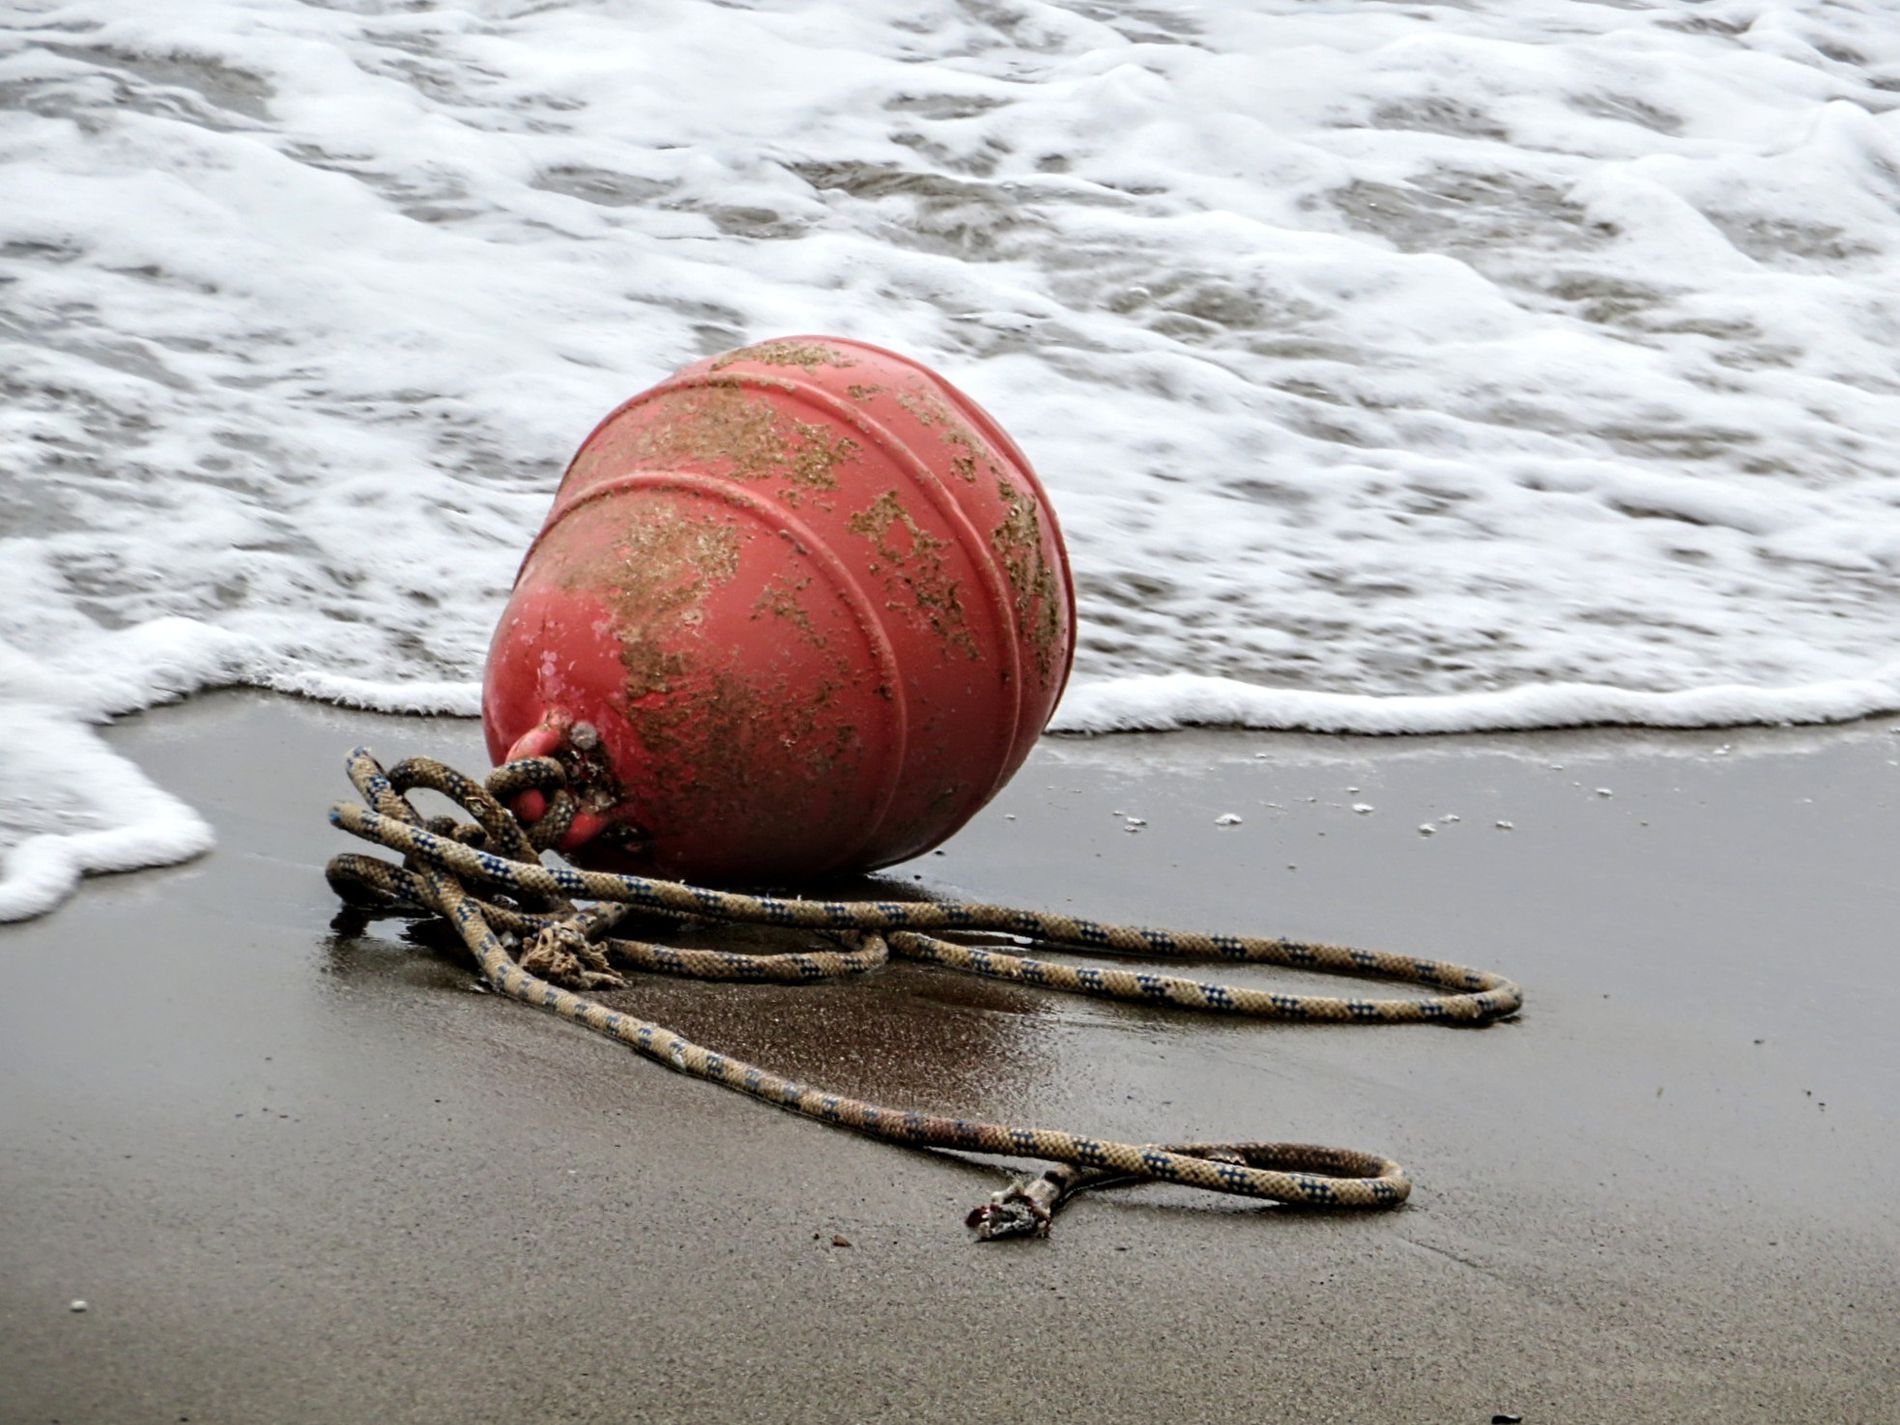
Red Buoy on Sandy Beach
A red buoy tied to a long strap and lift on the shore, the buoy is oval shaped and dirty; the foamy after wave effect is occupying half the image; the sand is flat and shiny.
A medium shot of a red buoy placed over the wide sands; the colors are neutral except for the buoy, which is brick red; the photo is taken in natural sunlight, highlighting the textures of the waters' foams; the vibrant color of the buoy is creating a contrast compared to the neutral colors of the photograph. The mood is peaceful.
Labels: Nature, Outdoors, Rope, Sea, Water, American Football, American Football (Ball), Ball, Football, Sport, Beach, Coast, Shoreline, Corrosion, Rust, Sphere, Sky, Rock, Boat, Sailboat, Transportation, Vehicle, Sand
Camera: Canon Canon PowerShot SX720 HS
Lens: 4.3 - 172.0 mm, 4-172mm
Aperture: F5.6
Exposure: 1/160 sec
ISO: 100
Focal length: 55.8 mm